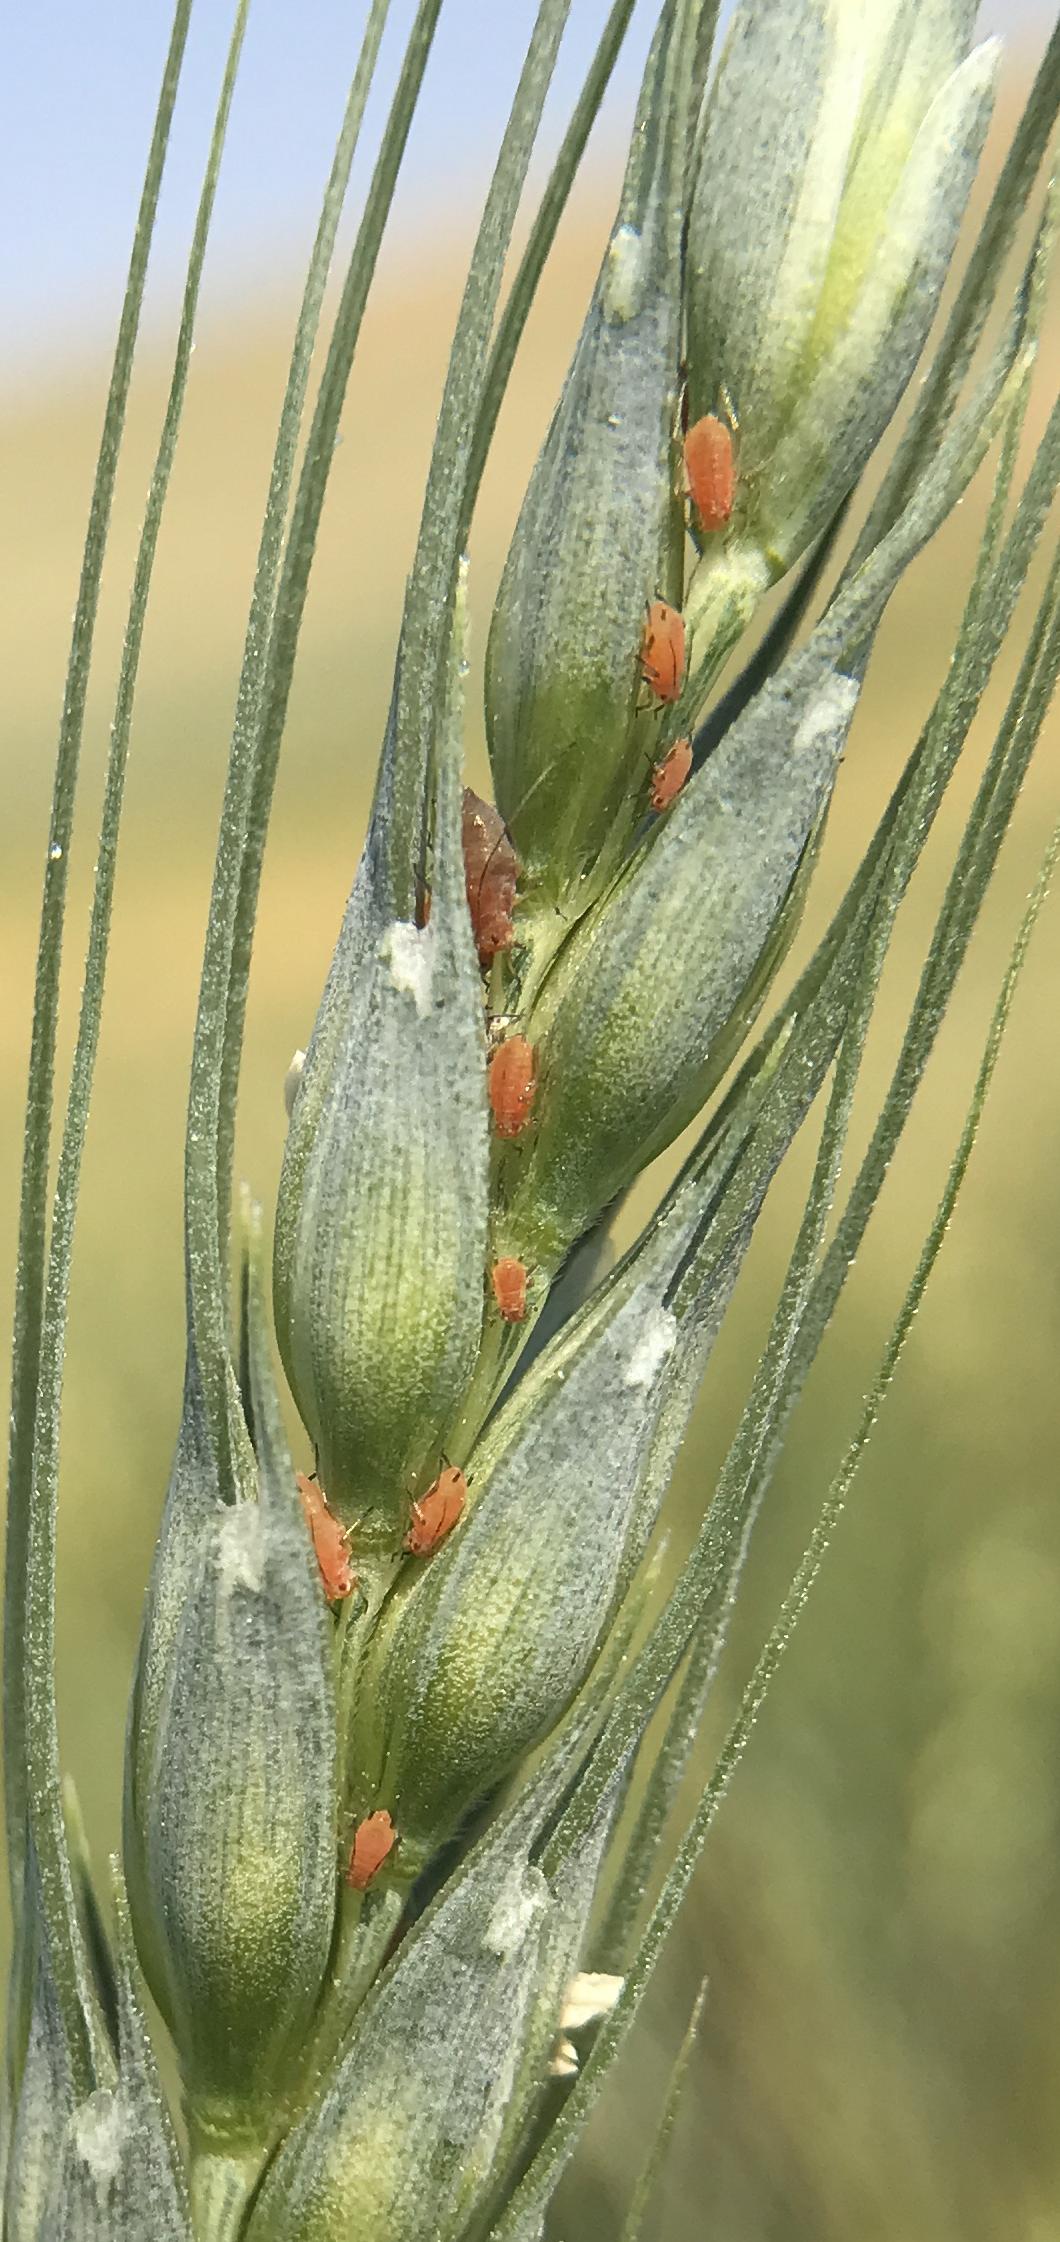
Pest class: english_grain_aphid